Ángel Adami Airport

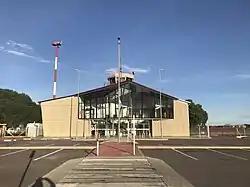
Aeropuerto Internacional Ángel Adami en 2021.

Ángel Adami Airport is a controlled general aviation airport serving Montevideo, Uruguay, located in the northwestern outskirts of the metropolitan area. The airport and its surrounding area are commonly known as "Aviación" or, due to its location in the neighborhood of Lezica-Melilla, as "Aeródromo de Melilla".